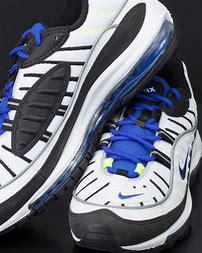
Brand: Nike
Model: Air Max 98